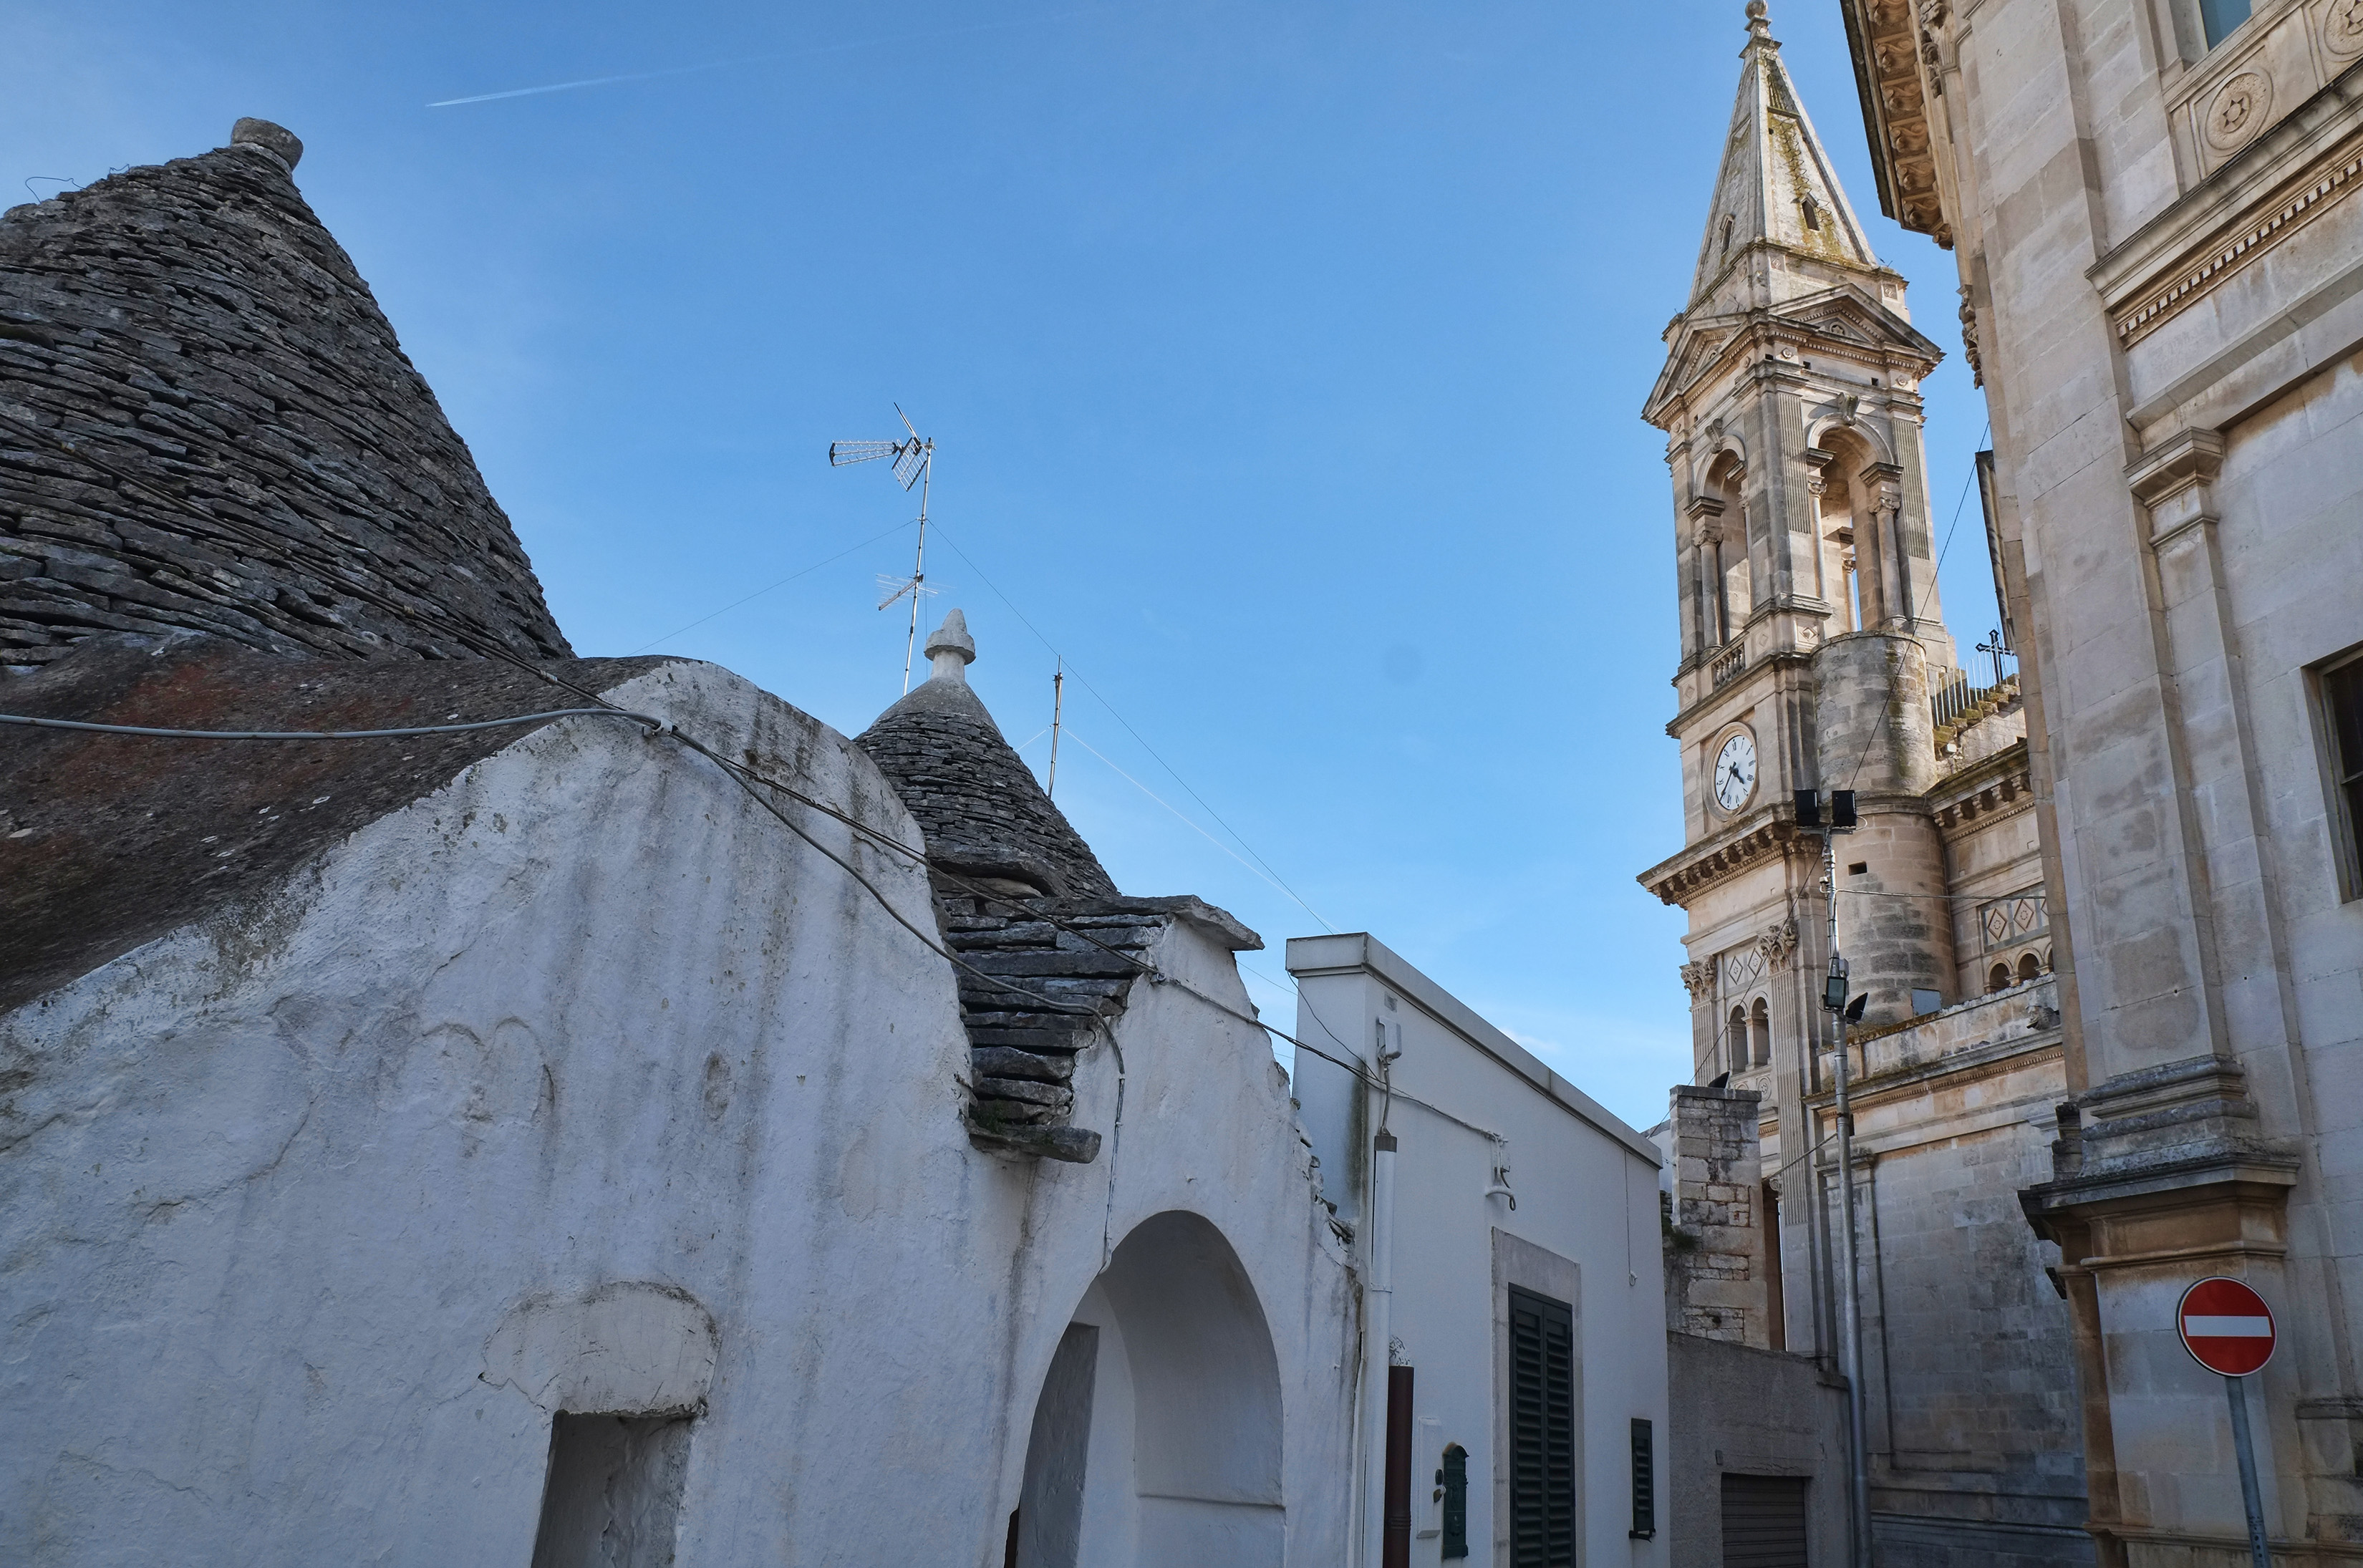
architecture, town, building, monument, landmark, italy, facade, church, cathedral, tourism, place of worship, temple, spire, fuji, fujix, fujixe1, e1, alberobello, truli, ancient history